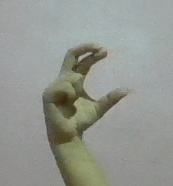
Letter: thal